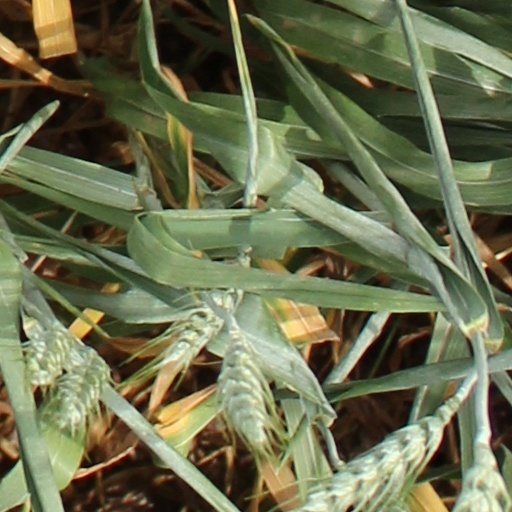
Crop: wheat